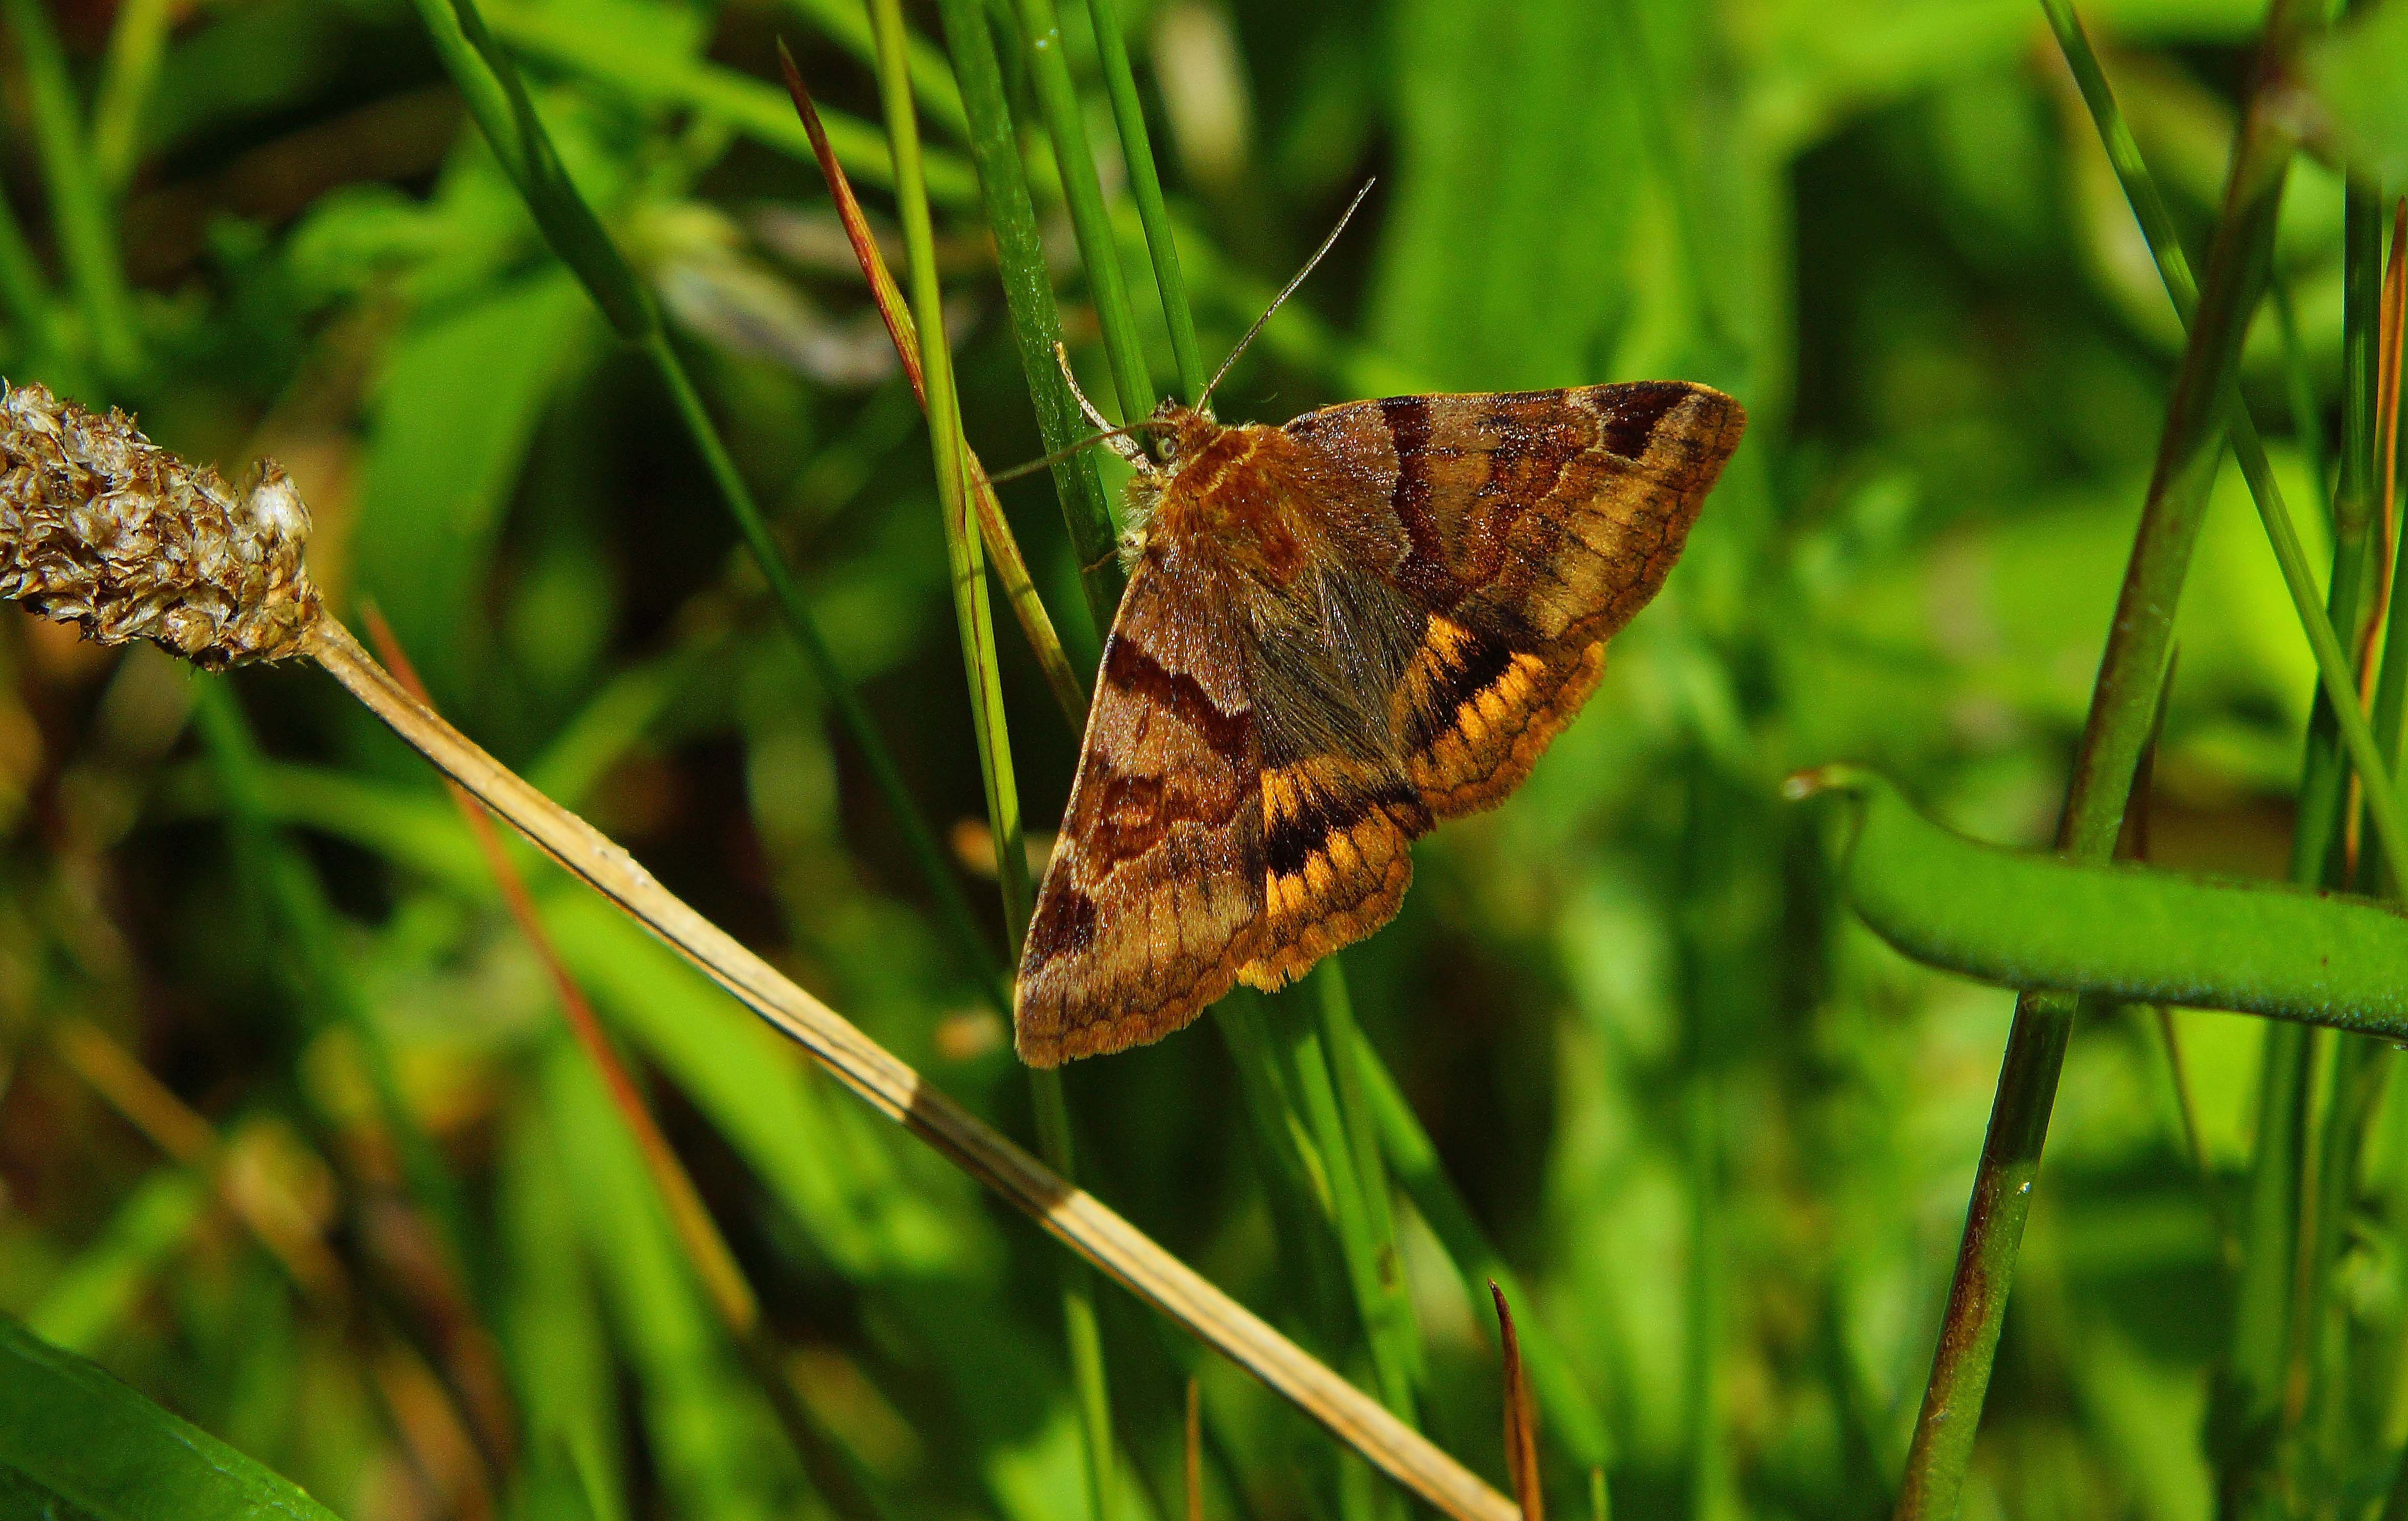
nature, grass, meadow, prairie, leaf, flower, photo, wildlife, green, insect, macro, botany, moth, butterfly, flora, fauna, invertebrate, close up, animals, naturaleza, butterflies, a77, g, ggl1, gaby1, xovesphoto, animales, mariposas, gabrielcorua, xelodegalicia, sonya77v, sonyslta77v, macro photography, arthropod, pollinator, plant stem, moths and butterflies, lycaenid